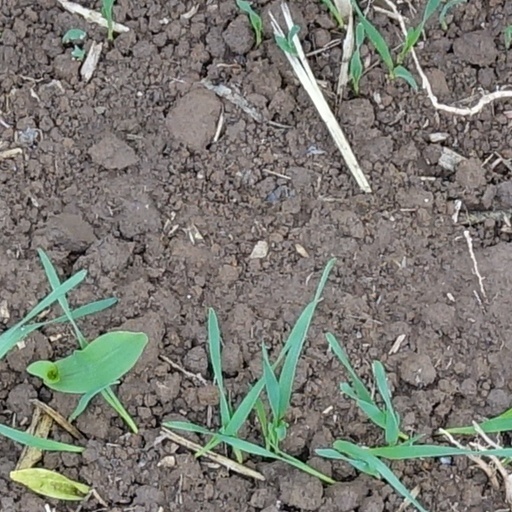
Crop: wheat